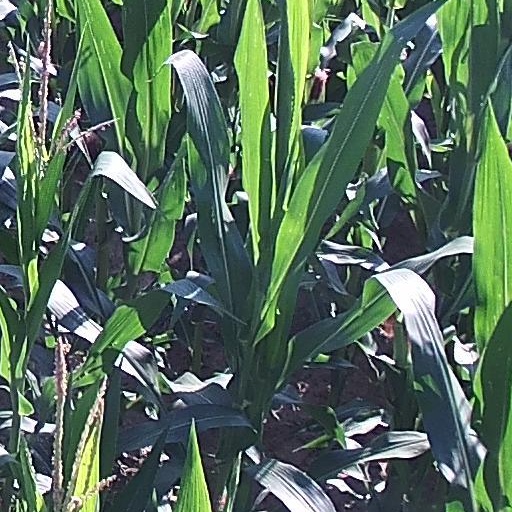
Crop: maize; corn